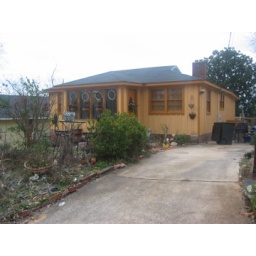
A bright orange house in Rosedale, Alabama.